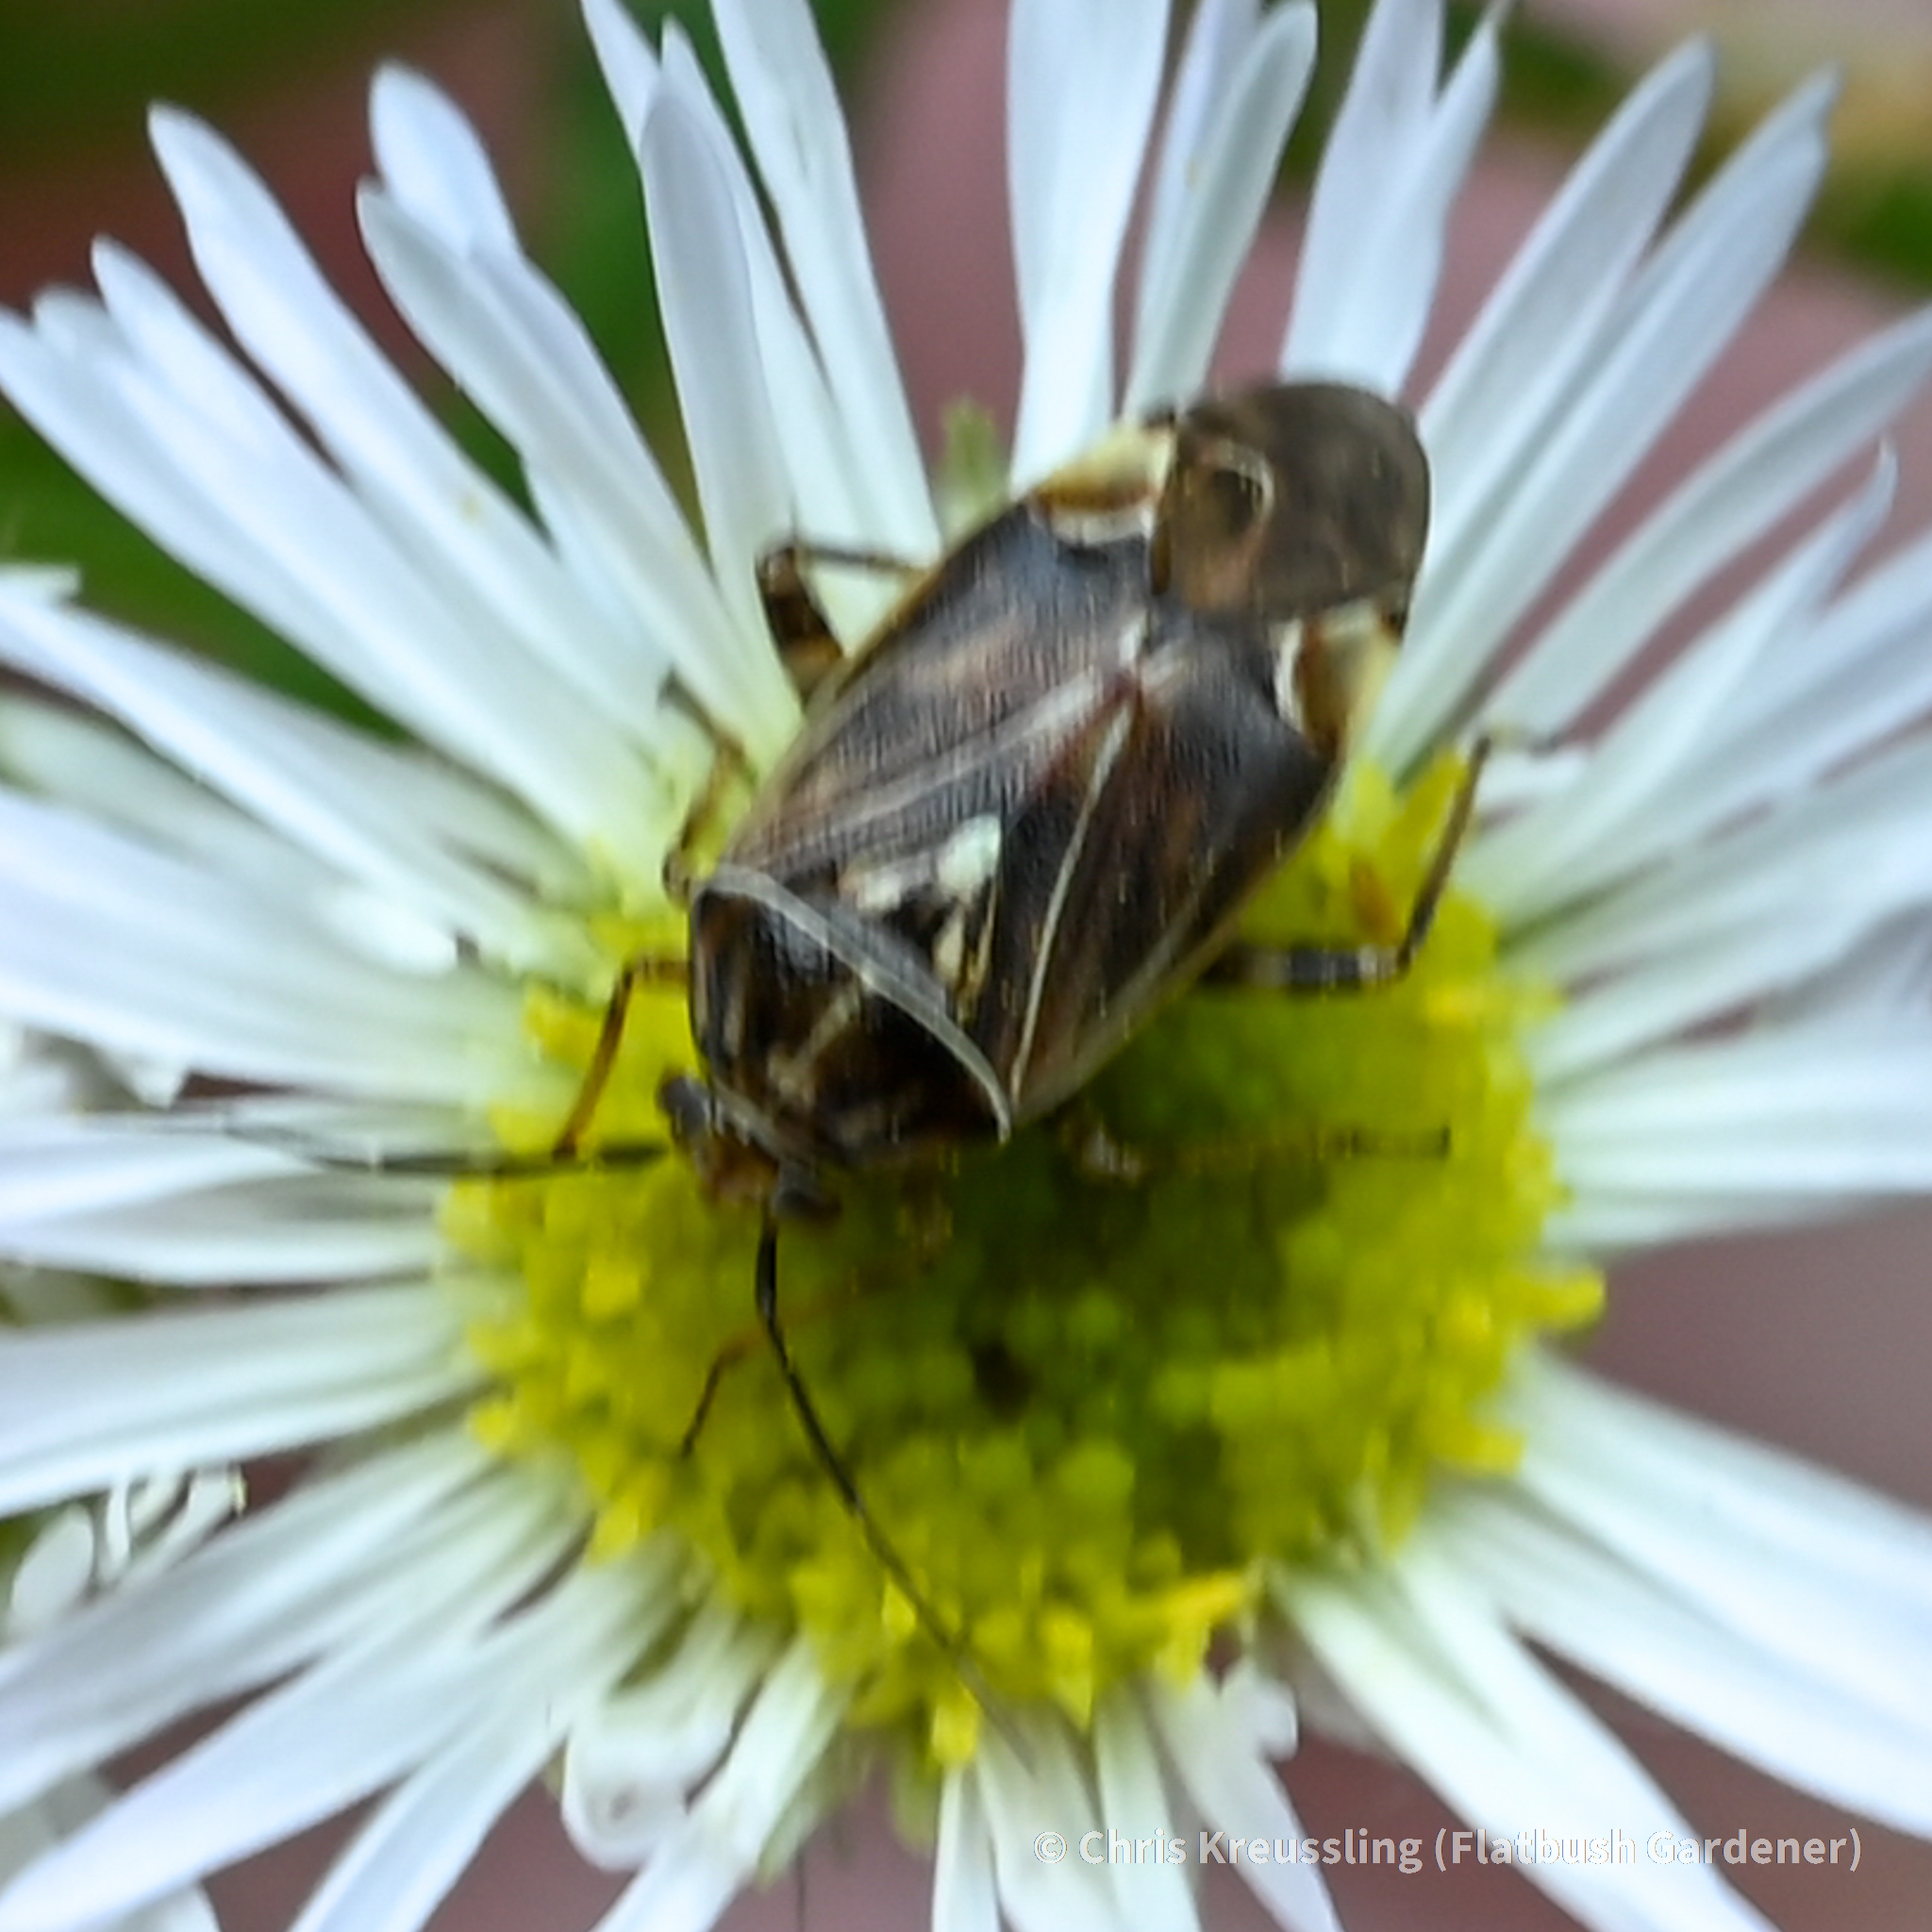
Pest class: lygus_bug